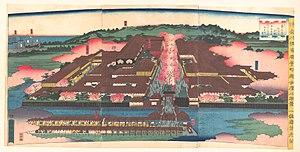
Utagawa Yoshitora est un dessinateur d'estampes sur bois de style ukiyo-e et un illustrateur de livres et de journaux actif de 1850 à 1880 environ. Il est né à Edo mais ses dates de naissance et de mort sont inconnues. Il est élève d'Utagawa Kuniyoshi qui excelle dans les peintures de guerriers, d'acteurs de théâtre kabuki, de belles femmes et d'étrangers. Il est possible qu'il n'ait pas vu les scènes étrangères qu'il représente.